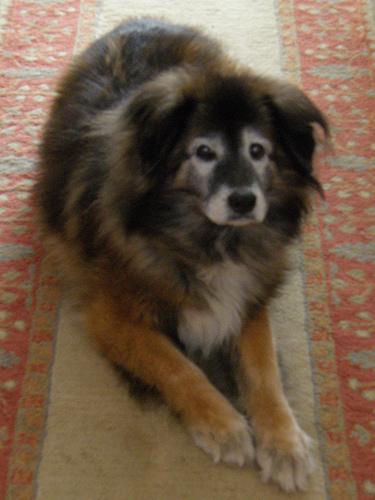
Breed: leonberger